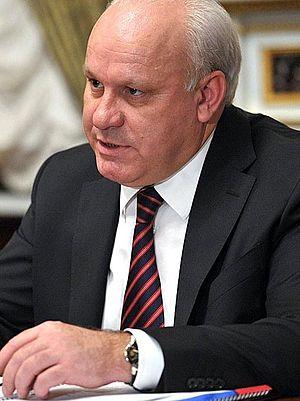
L'élection gouvernorale khakasse de 2018 a lieu les 9 septembre et 11 novembre 2018 afin d'élire le gouverneur de la république de Khakassie, l'une des 22 républiques de la fédération de russie. Le gouverneur sortant Viktor Zimine du parti au pouvoir Russie unie se retire après s'être retrouvé relégué en seconde place au premier tour derrière le candidat communiste Valentin Konovalov, qui se retrouve seul candidat en lice au second tour après qu'Andreï Filyagine du parti Russie juste et Aleksandr Myakhar du Parti de la croissance, arrivé respectivement en troisième position et quatrième positions, se soit retirés à leur tour.